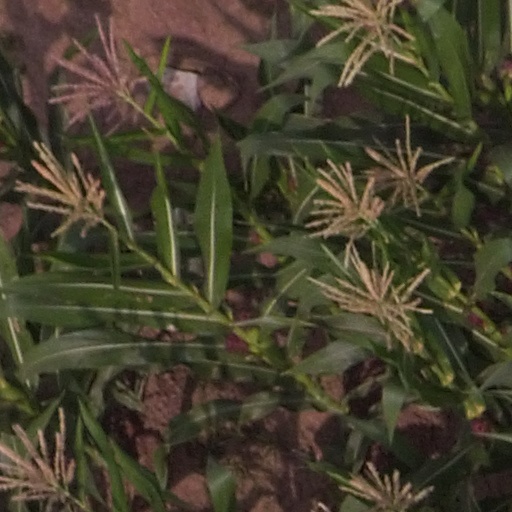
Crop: maize; corn